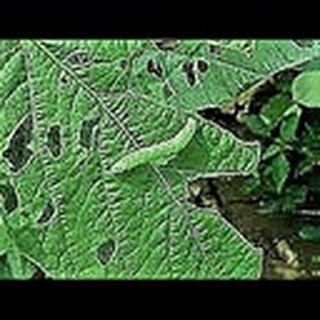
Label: cotton_army_worm